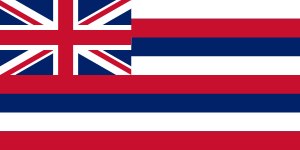
Hawaiis flag
Hawaiis flag
Hawaiis flag består af striber i hvidt, rødt og blåt med Storbritanniens flag i øvre hjørne ved stangen. Flaget er baseret på det selvstændige Kongeriget Hawaiis flag fra 1816. Flaget er i størrelsesforholdet 1:2.